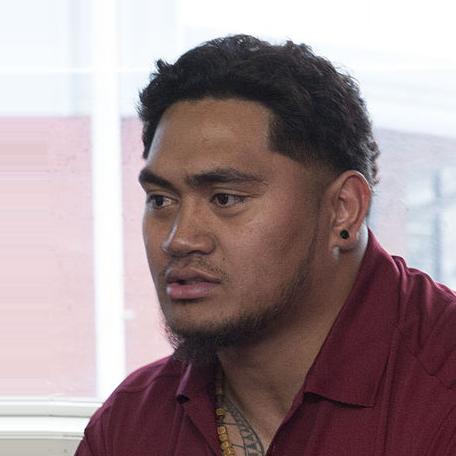
Age: 30